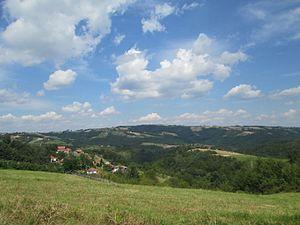
Gojna Gora est un village de Serbie situé dans la municipalité de Gornji Milanovac, district de Moravica. Au recensement de 2011, il comptait 612 habitants.